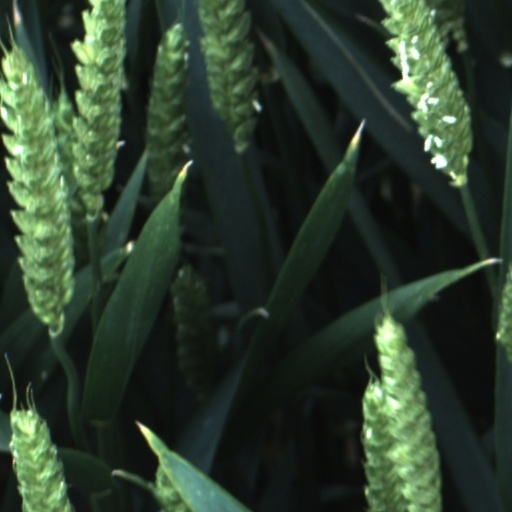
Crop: wheat